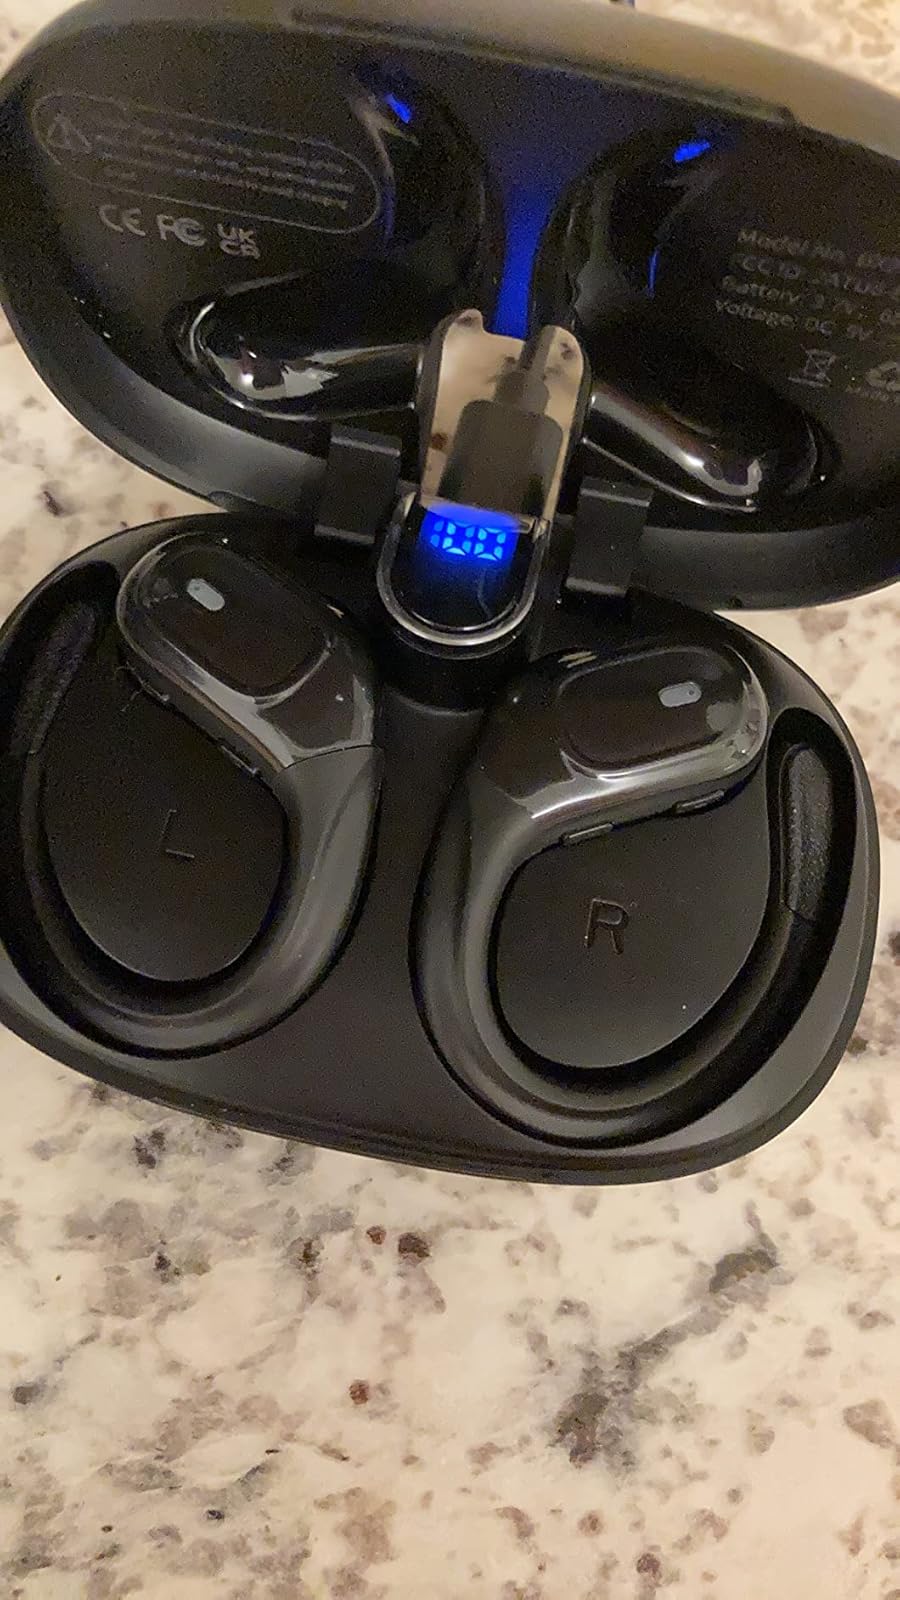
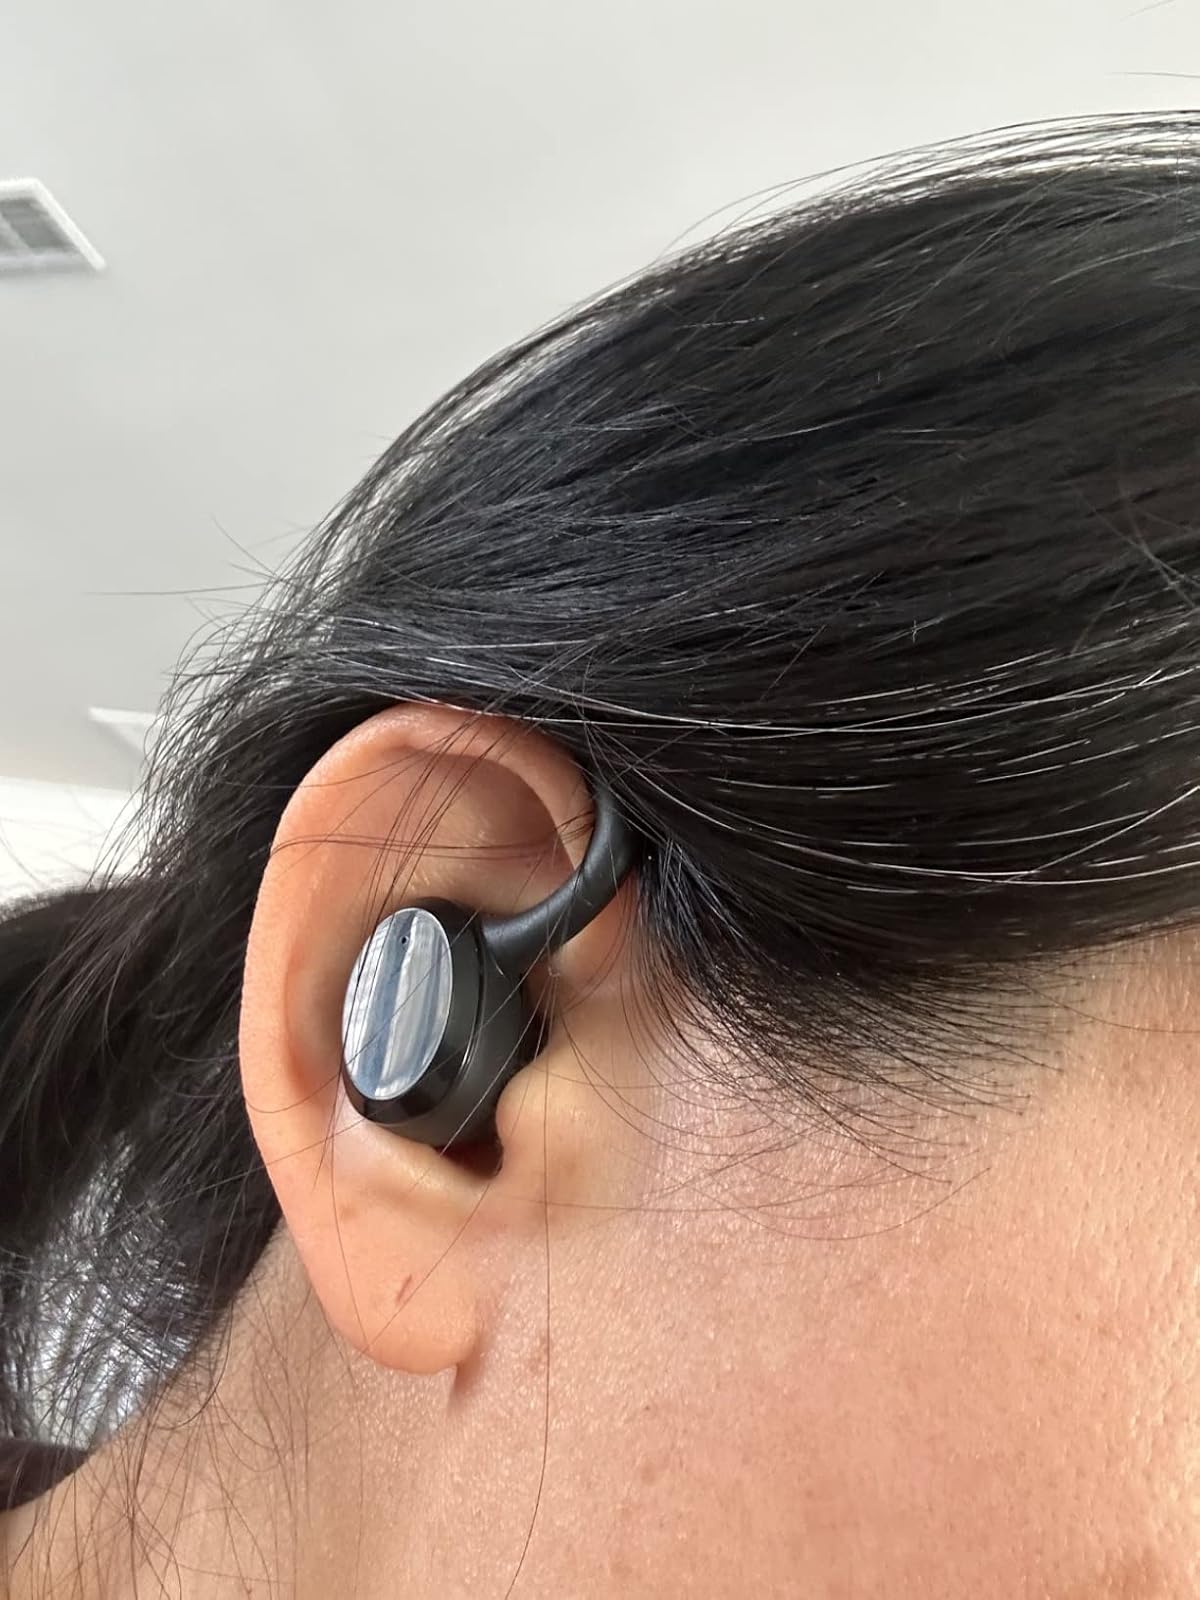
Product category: earbuds
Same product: no